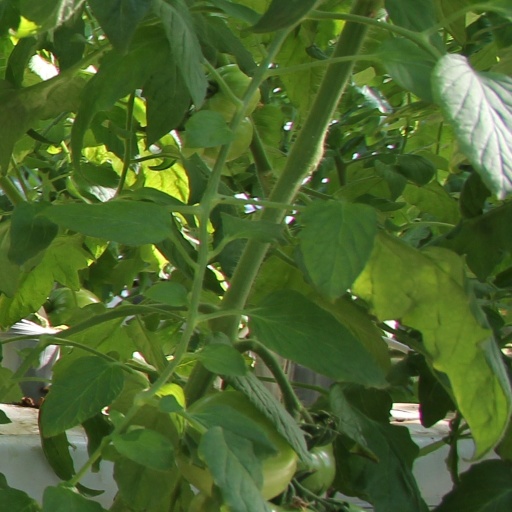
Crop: tomato